Redbirds–Sounds rivalry

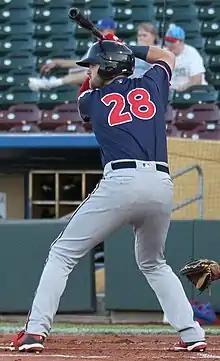
A man in a navy blue baseball jersey and gray pants standing at bat.

In celebration of the 100th anniversary of the founding of the National Association of Professional Baseball Leagues, the Redbirds and Sounds were chosen to play in the Minor League Baseball Centennial Game at the new AutoZone Park in Memphis on April 4, 2001. Both teams and the four-man umpiring crew wore early 20th century throwback uniforms. Memphis took a 2–0 lead when Kerry Robinson drove in Keith McDonald and Stubby Clapp on a two-run single in the third inning. Nashville's Humberto Cota tied the game in the seventh with a two-run home run, but Luis Saturria hit a go-ahead leadoff homer in the bottom of the inning to seal the Memphis victory, 3–2, before a home crowd of 15,776. Jason Karnuth was the winning pitcher, Jerry Spradlin earned the save, and Dave Pavlas took the loss. Despite losing the season opener, Nashville won the 2001 series, 10–6, and went on to win the two subsequent seasons, 11–5 and 9–7. Memphis came back to win the 2004 series, 9–7.